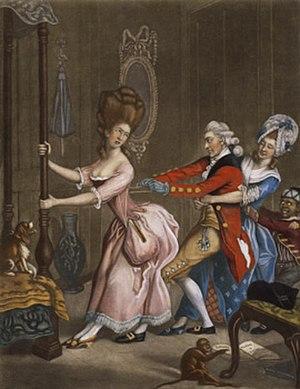
Le corset est un sous-vêtement, principalement féminin, porté du XVIᵉ siècle au XXIᵉ siècle comportant des renforts, comme des baleines, de la cordelette passepoilée ou encore un busc et destiné à modeler le buste suivant des critères esthétiques variables au fil des époques. C'est une pièce de vêtement rigidifiée qui a essentiellement deux buts : d'une part sculpter la taille pour l'adapter au vêtement porté, d'autre part maintenir la poitrine.